Orne

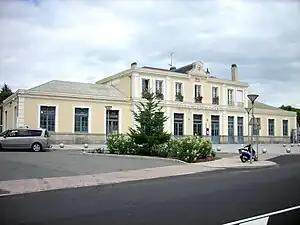
L'Aigle station

These cheeses are produced by both artisan creameries and larger dairy plants such as Fromageries Gillot in Saint-Hilaire-de-Briouze and Laiterie Fléchard in Rives d'Andaine.